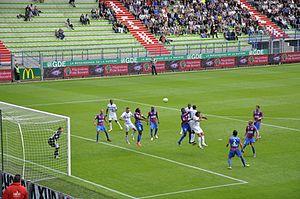
Matche entre Caen et Auxerre le 4 août 2012
La saison 2012-2013 du Stade Malherbe de Caen, club de football français, voit le club évoluer en Ligue 2. C'est la 27ᵉ saison du club normand à ce niveau.